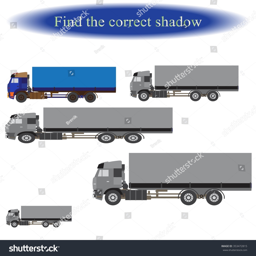
find the correct shadow for children .